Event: Nepal Earthquake
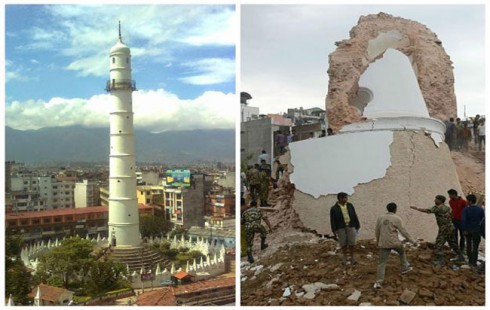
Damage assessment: no_damage